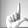
ASL letter: L